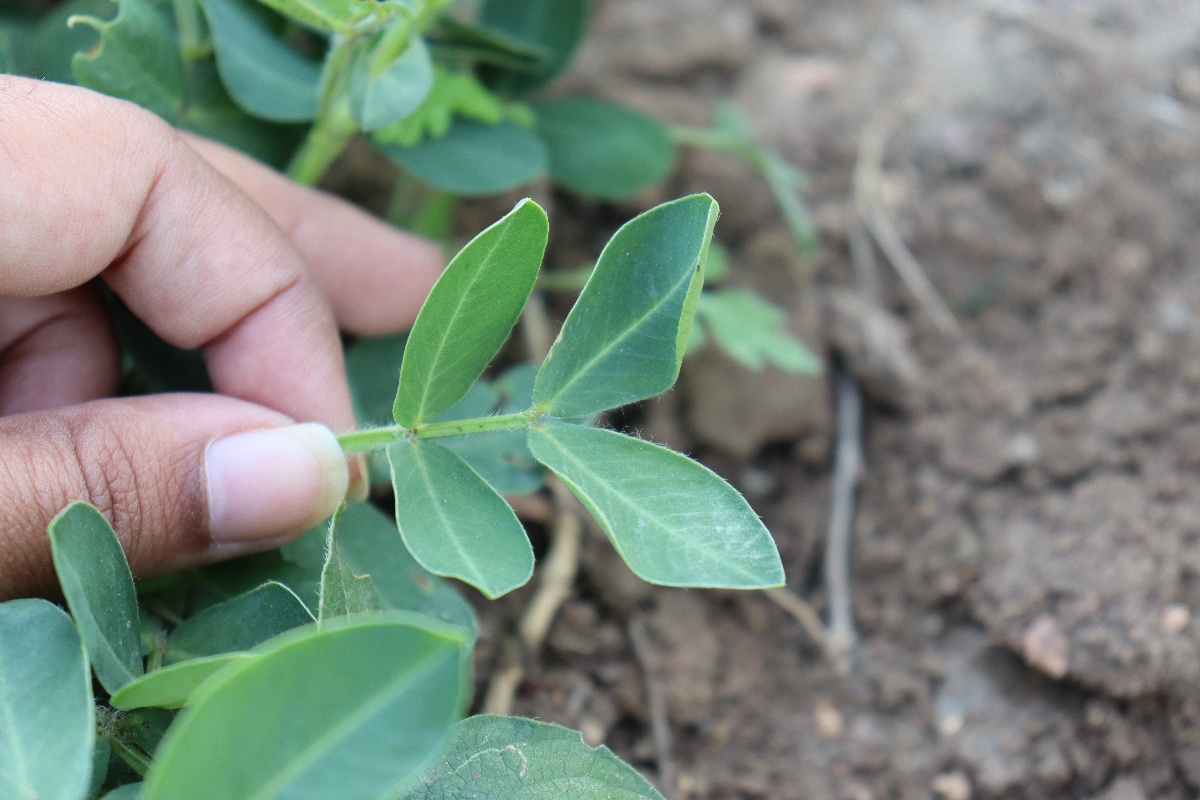
Label: early_leaf_spot